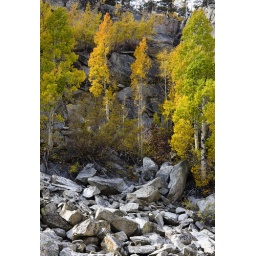
The two trees with color in the center made a nice focal point. The rocks in the forground provide a nice fram for them.